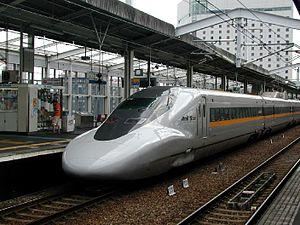
Les Shinkansen série 700 sont des rames automotrices à grande vitesse, utilisées sur les lignes Shinkansen Tōkaidō et Sanyō au Japon.
Le Hikari est le nom d'un service de train à grande vitesse japonais du réseau Shinkansen développé par la JR Central sur la ligne Tōkaidō et par la JR West sur la ligne Sanyō. Plus lent que le Nozomi mais plus rapide que le Kodama, il dessert plus de destinations que le premier mais moins que le second.